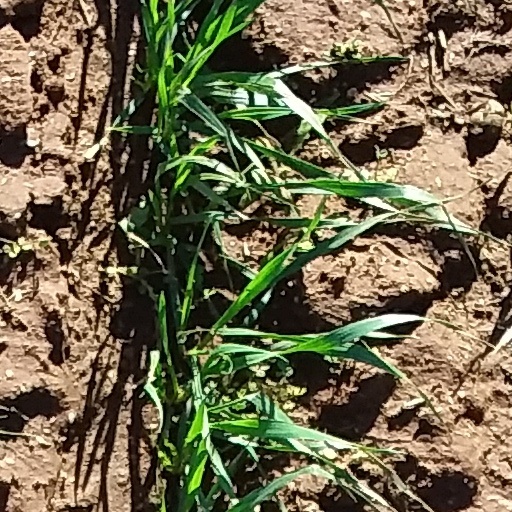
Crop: wheat